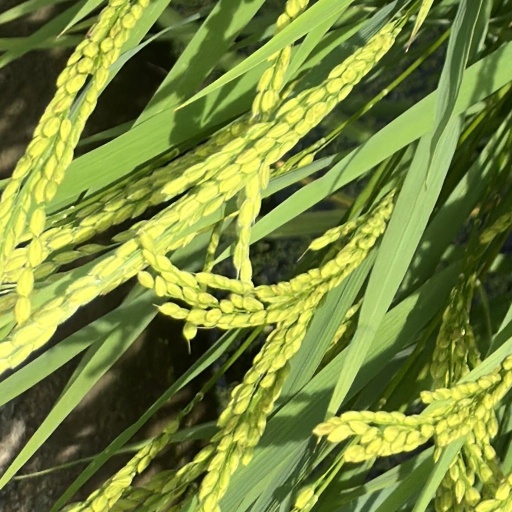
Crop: rice